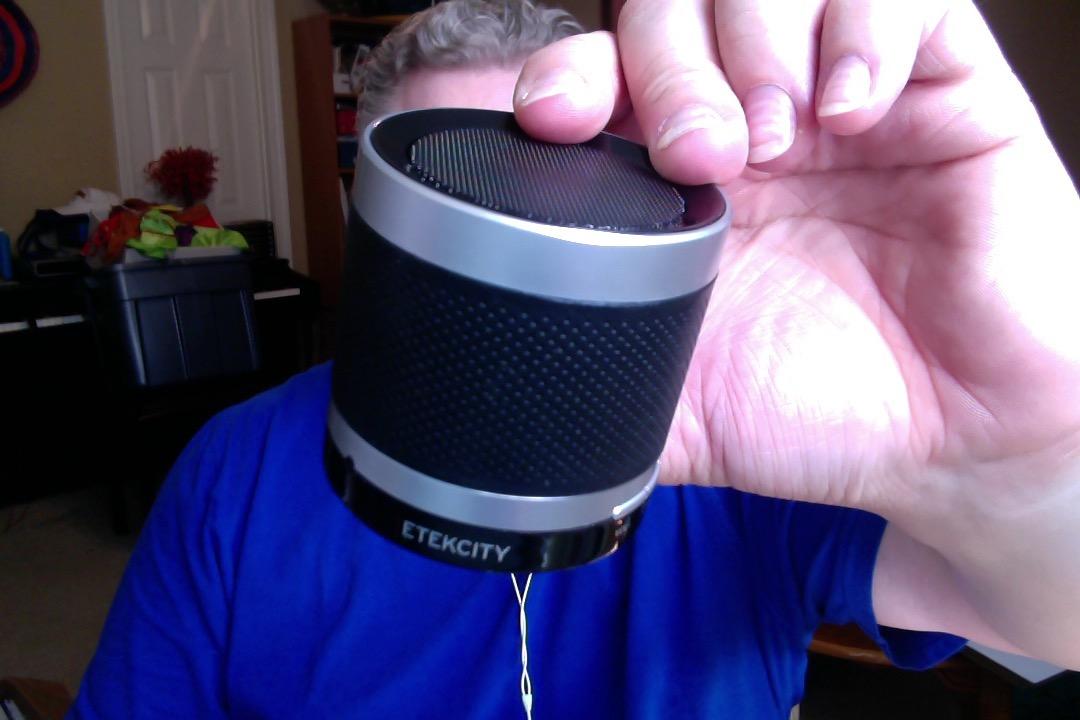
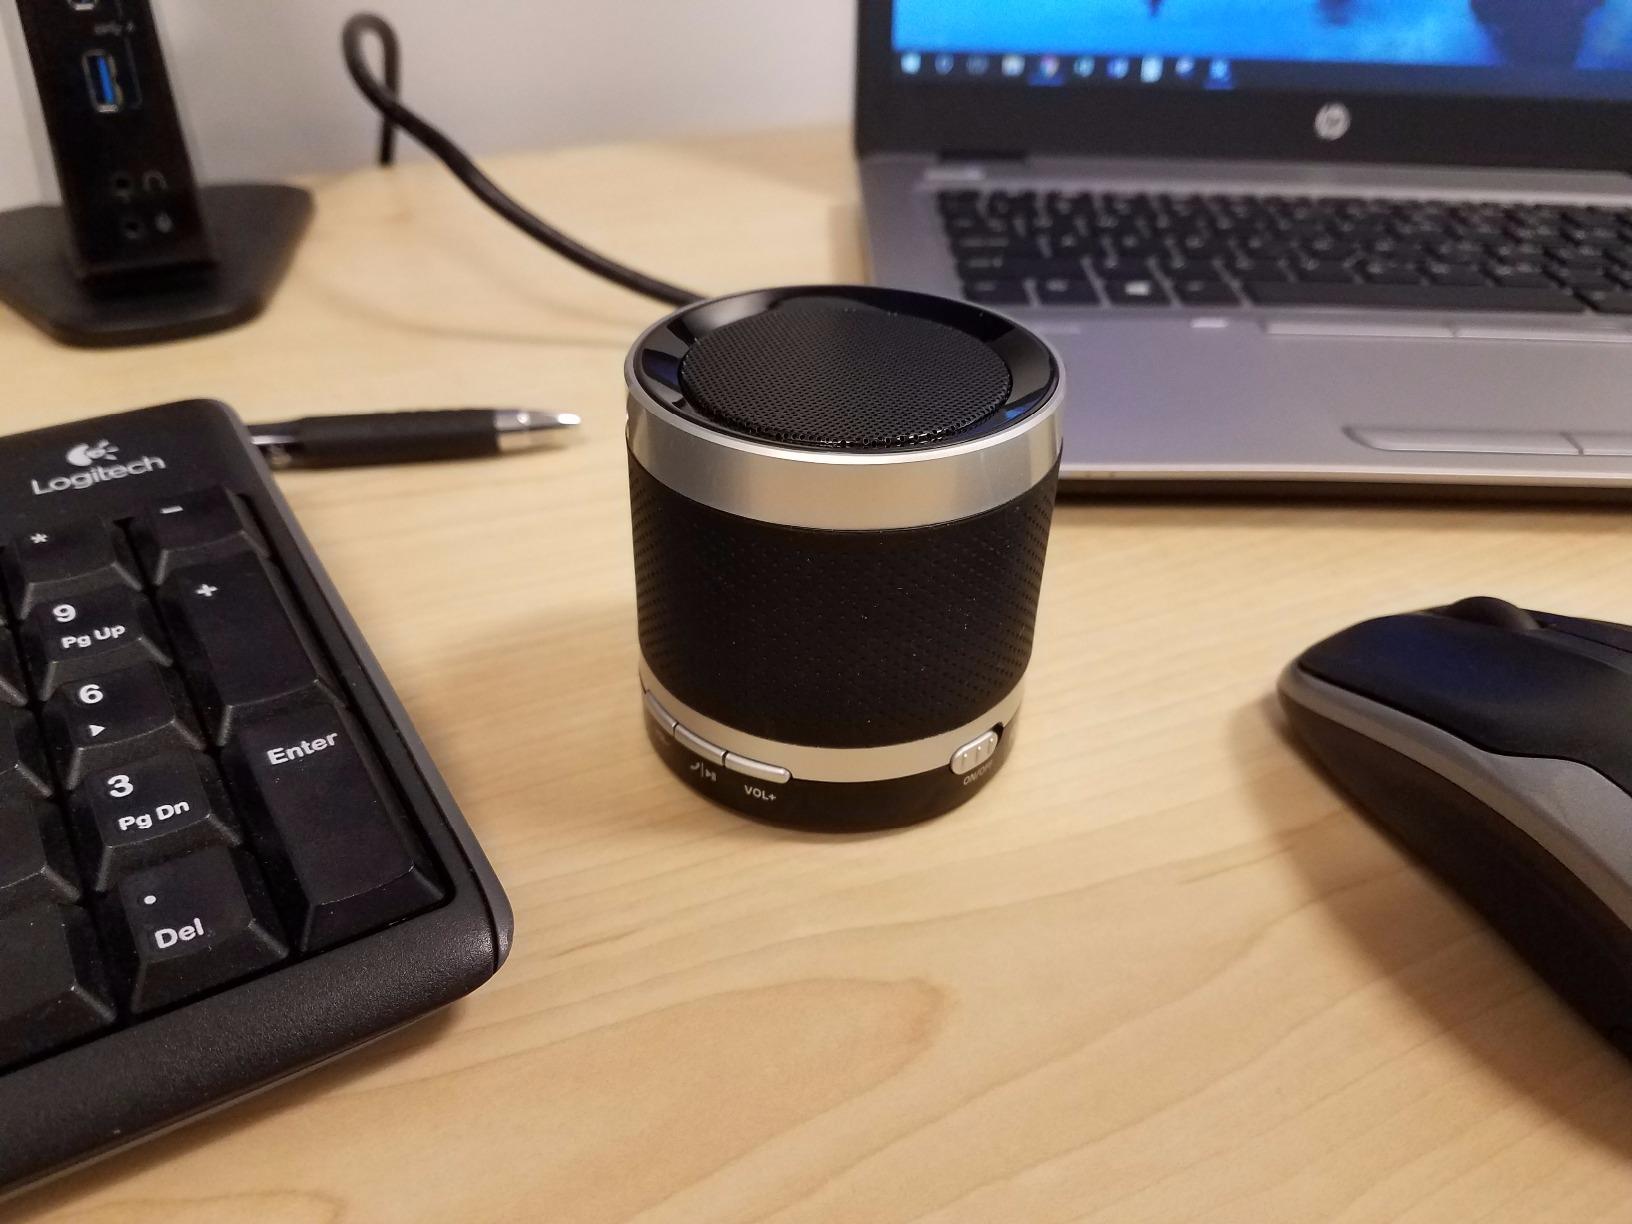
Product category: speaker
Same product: yes